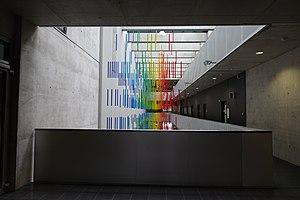
«